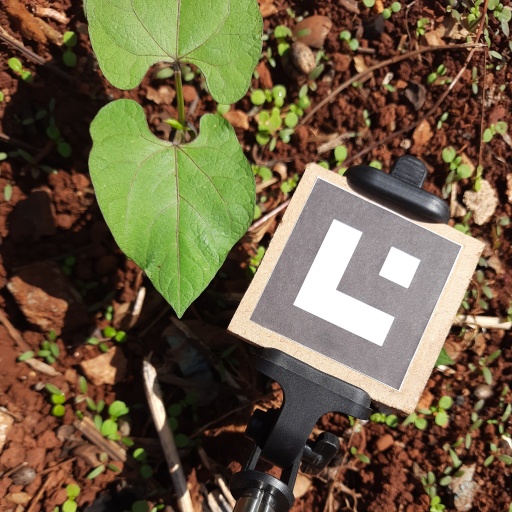
Observations: wavy surface, no eating holes, under sunlight